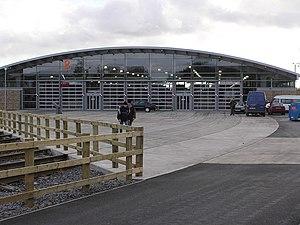
Le Shildon Locomotion Museum est un musée national ferroviaire britannique. Il se situe à Shildon dans le comté de Durham en Angleterre près de la ligne de chemin de fer Stockton - Darlington dont l'ingénieur en chef était Timothy Hackworth au XIXᵉ siècle. Il fait partie de la collection nationale britannique et prend la suite du Musée du chemin de fer victorien Timothy Hackworth.